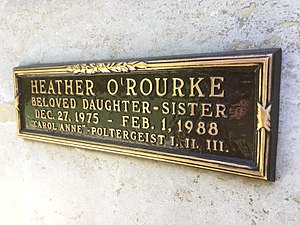
Heather O'Rourke
Plaque mærkning ved O'Rourke grav
Heather Michele O'Rourke var en amerikansk børnefilmstjerne mest kendt fra Poltergeist-filmene.